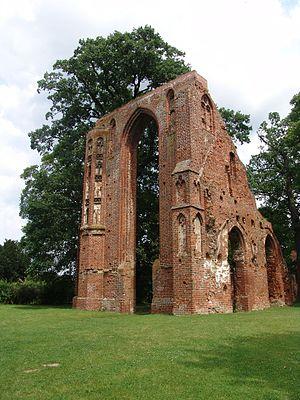
L'abbaye d'Eldena est une ancienne abbaye cistercienne à Eldena, un quartier de Greifswald, dans le Land de Mecklembourg-Poméranie-Occidentale, dans l'archidiocèse de Hambourg.